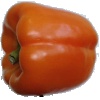
Label: Pepper Orange 1